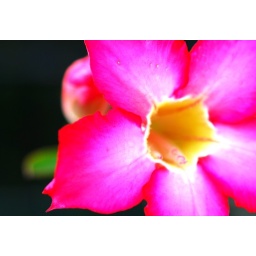
yellow in pink